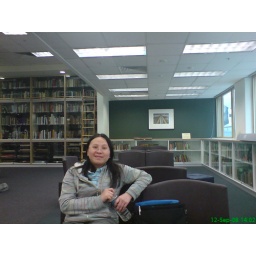
At first floor of library in city west